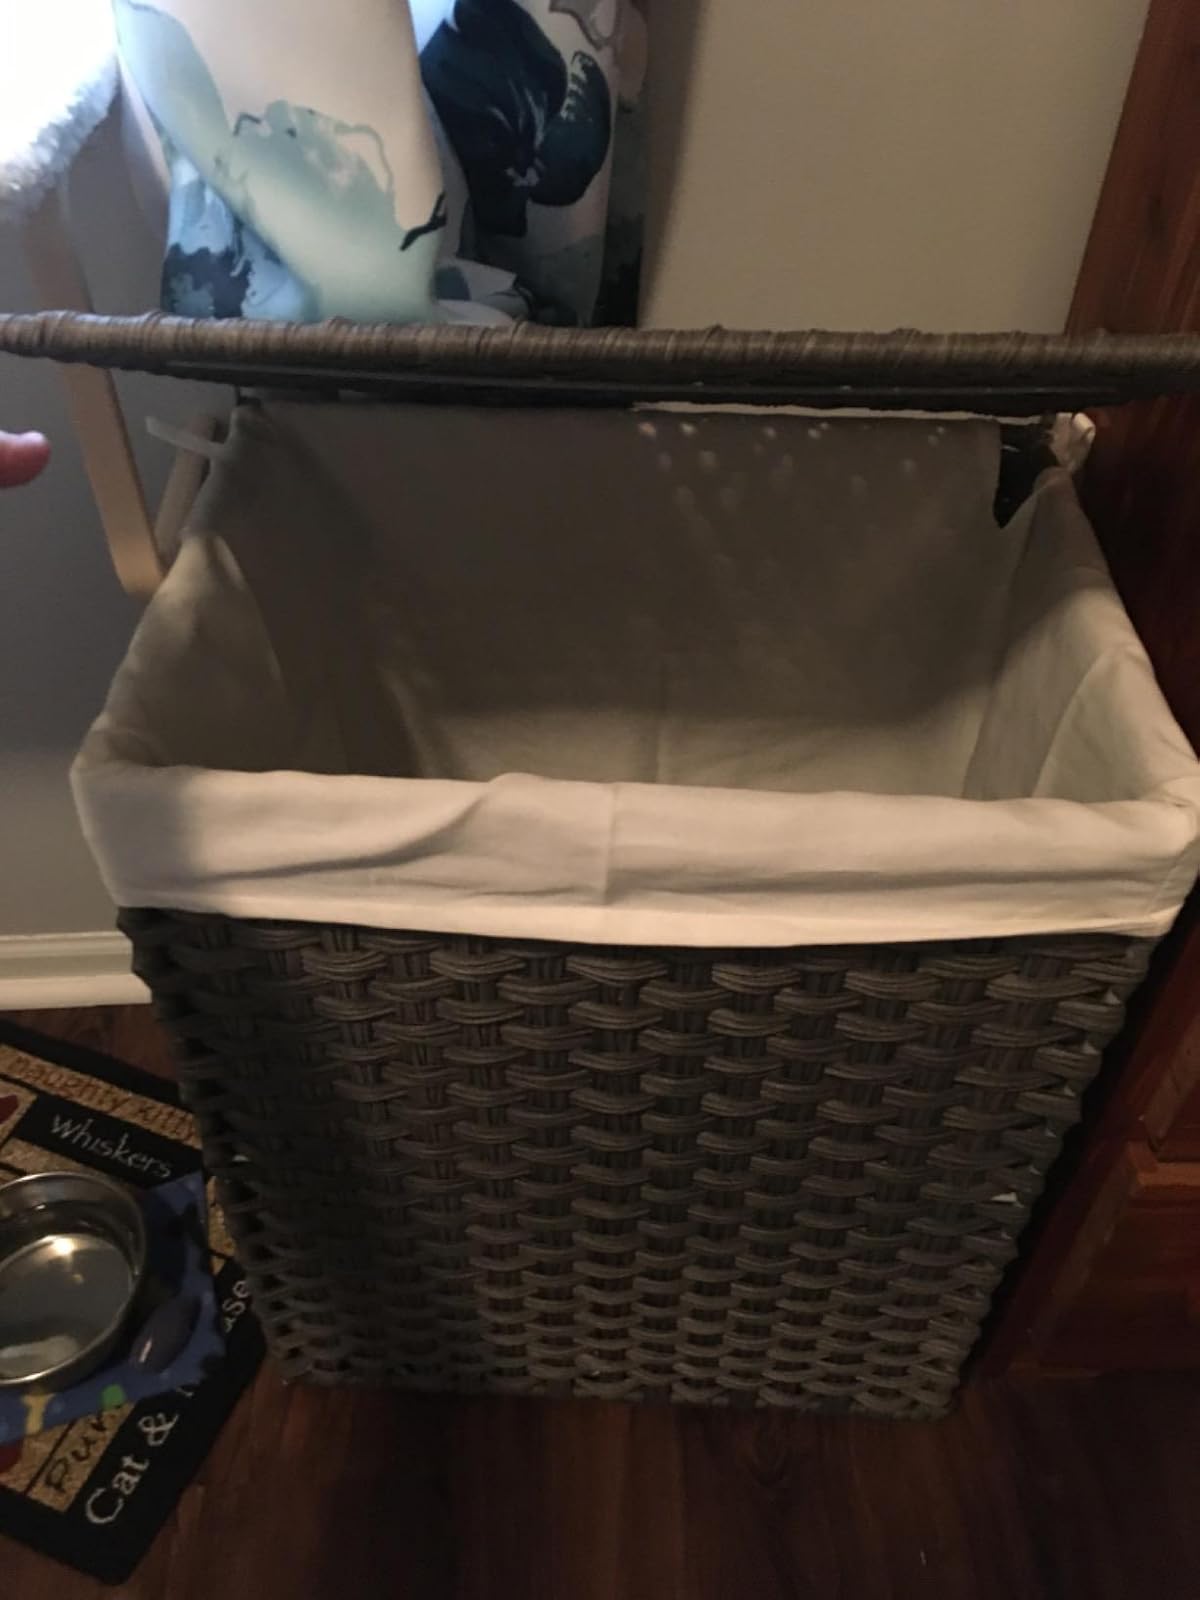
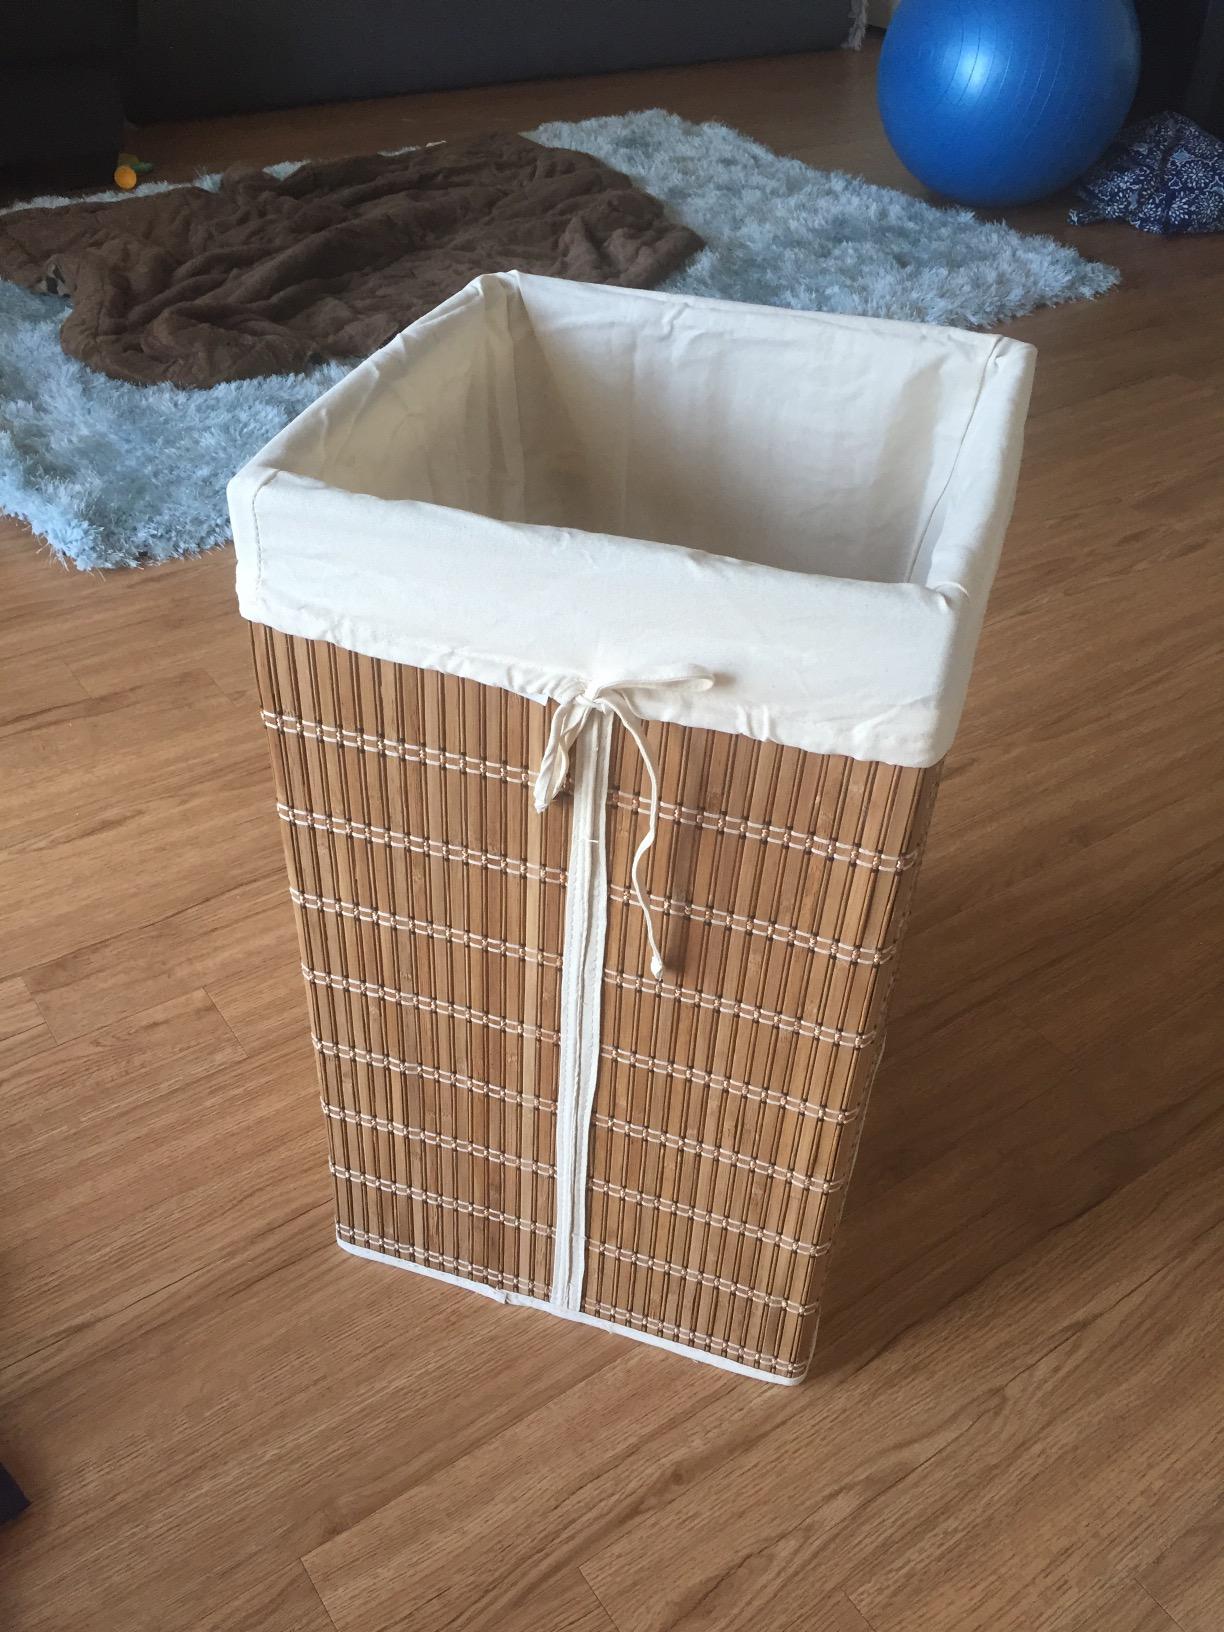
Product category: items_hamper
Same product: no